Answer in natural language. Considering the relative positions, where is black color retangle shape fridge with respect to black wooden dresser? Choose between the following options: left or right
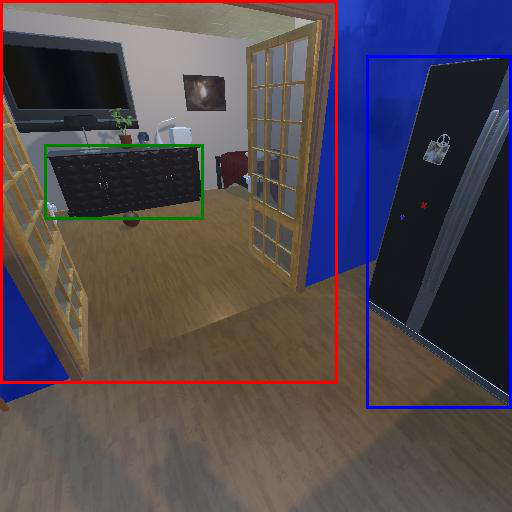
<answer>right</answer>